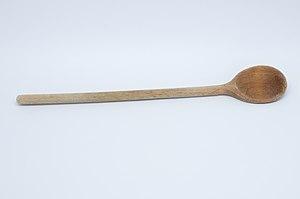
Cuiller en bois - dessus